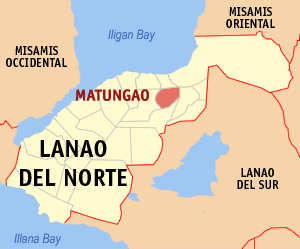
Matungao est une localité de la province de Lanao du Nord, aux Philippines. En 2015, elle compte 13 975 habitants.